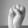
ASL letter: S